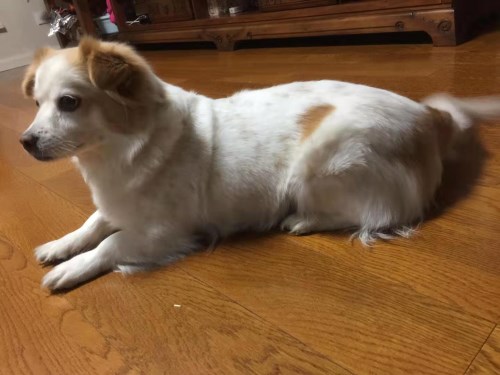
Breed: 3336-n000121-chinese_rural_dog